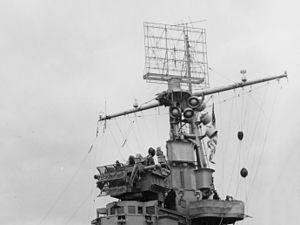
Le radar CXAM est le premier radar de production déployés sur les navires de la US Navy. Il a été développé par le United States Naval Research Laboratory des États-Unis par Robert Morris Page et son équipe. C'est la compagnie Radio Corporation of America qui reçut la première commande en 1939 et livra le premier exemplaire en 1940.